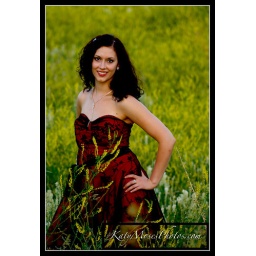
Lady in a red dress